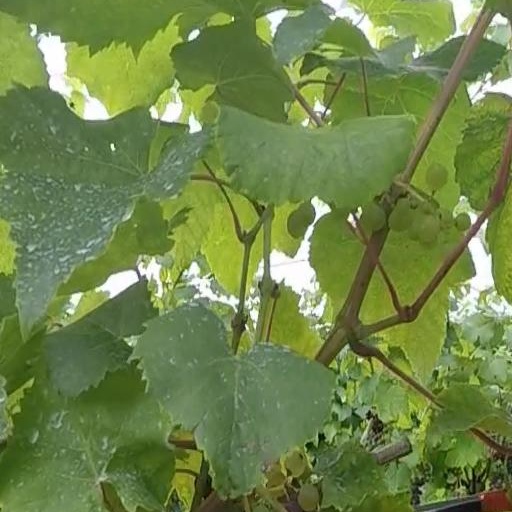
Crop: grape